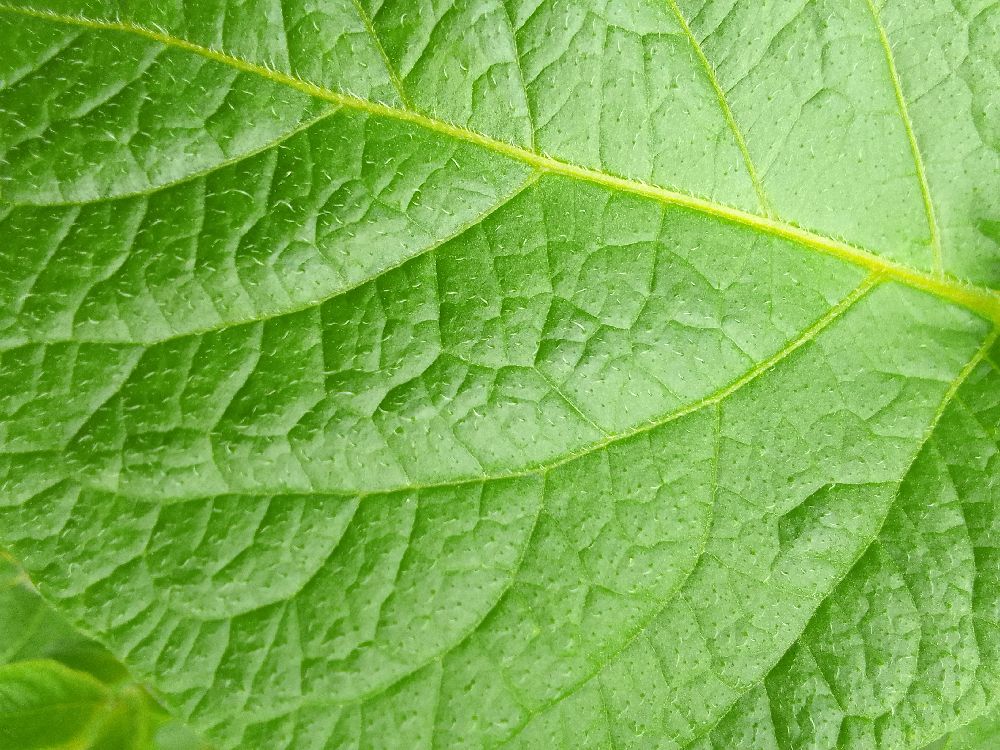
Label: Healthy